Riviera Line

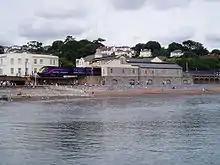
Dawlish station stands right on the beach

On leaving , the line crosses the River Exe and a parallel flood relief channel, then passes above the suburbs of Exeter along a stone viaduct on which is situated Exeter St Thomas railway station. The church of St David with its spire, and the older Exeter Cathedral, can be seen on the hill above the river. Beyond this is an industrial area where two lines used to branch out. On the left a short line went down to the Exeter Canal at City Basin; on the right a longer branch ran to Heathfield on the Newton Abbot to Moretonhampstead branch.